Agriculture in Mongolia

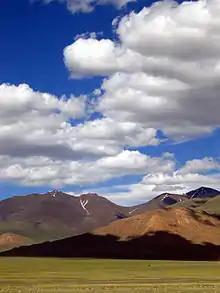
Mongolian landscape

Agriculture in Mongolia constitutes over 10% of Mongolia's annual gross domestic product and employs one-third of the labor force. However, the high altitude, extreme fluctuation in temperature, long winters, and low precipitation provides limited potential for agricultural development. The growing season is only 95 – 110 days. Because of Mongolia's harsh climate, it is unsuited to most cultivation.